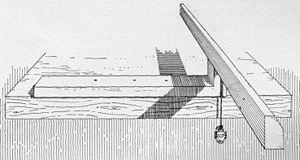
L’histoire de la mesure du temps remonte aux premières civilisations. La mesure du temps a rapidement été une préoccupation importante, notamment pour organiser la vie sociale, religieuse et économique des sociétés. Les phénomènes périodiques du milieu où l'Homme vivait - comme le déplacement quotidien de l'ombre, le retour des saisons ou le cycle lunaire - ont servi de premières références.
Dans l'Égypte antique, dès les années -1500, les jours et les nuits étaient divisés chacun en douze parties, et ce quelle que soit la durée du jour ou de la nuit. Les Égyptiens essayèrent de mettre au point un instrument indiquant les « heures » du jour.